Jonathan Septimus

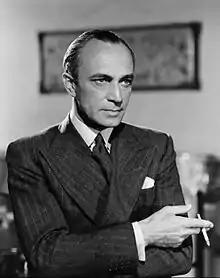
Conrad Veidt (1941) as Dr. Septimus.

Professor Jonathan Septimus makes his inaugural appearance on page six of "The Yellow "M"," which was pre-published in "Tintin" magazine on 5 August 1953. At the beginning of the narrative, the protagonist spends the evening at the Centaur Club with Leslie Macomber, the editor of the "Daily Mail"; Hugh Calvin, a judge; and Raymond Vernay, a professor. Like them, he is introduced to Captain of MI5, the British intelligence service, and his friend . As a result of the actions of a mysterious figure, London is engulfed in panic as he marks his crimes with the letter μ in yellow chalk.